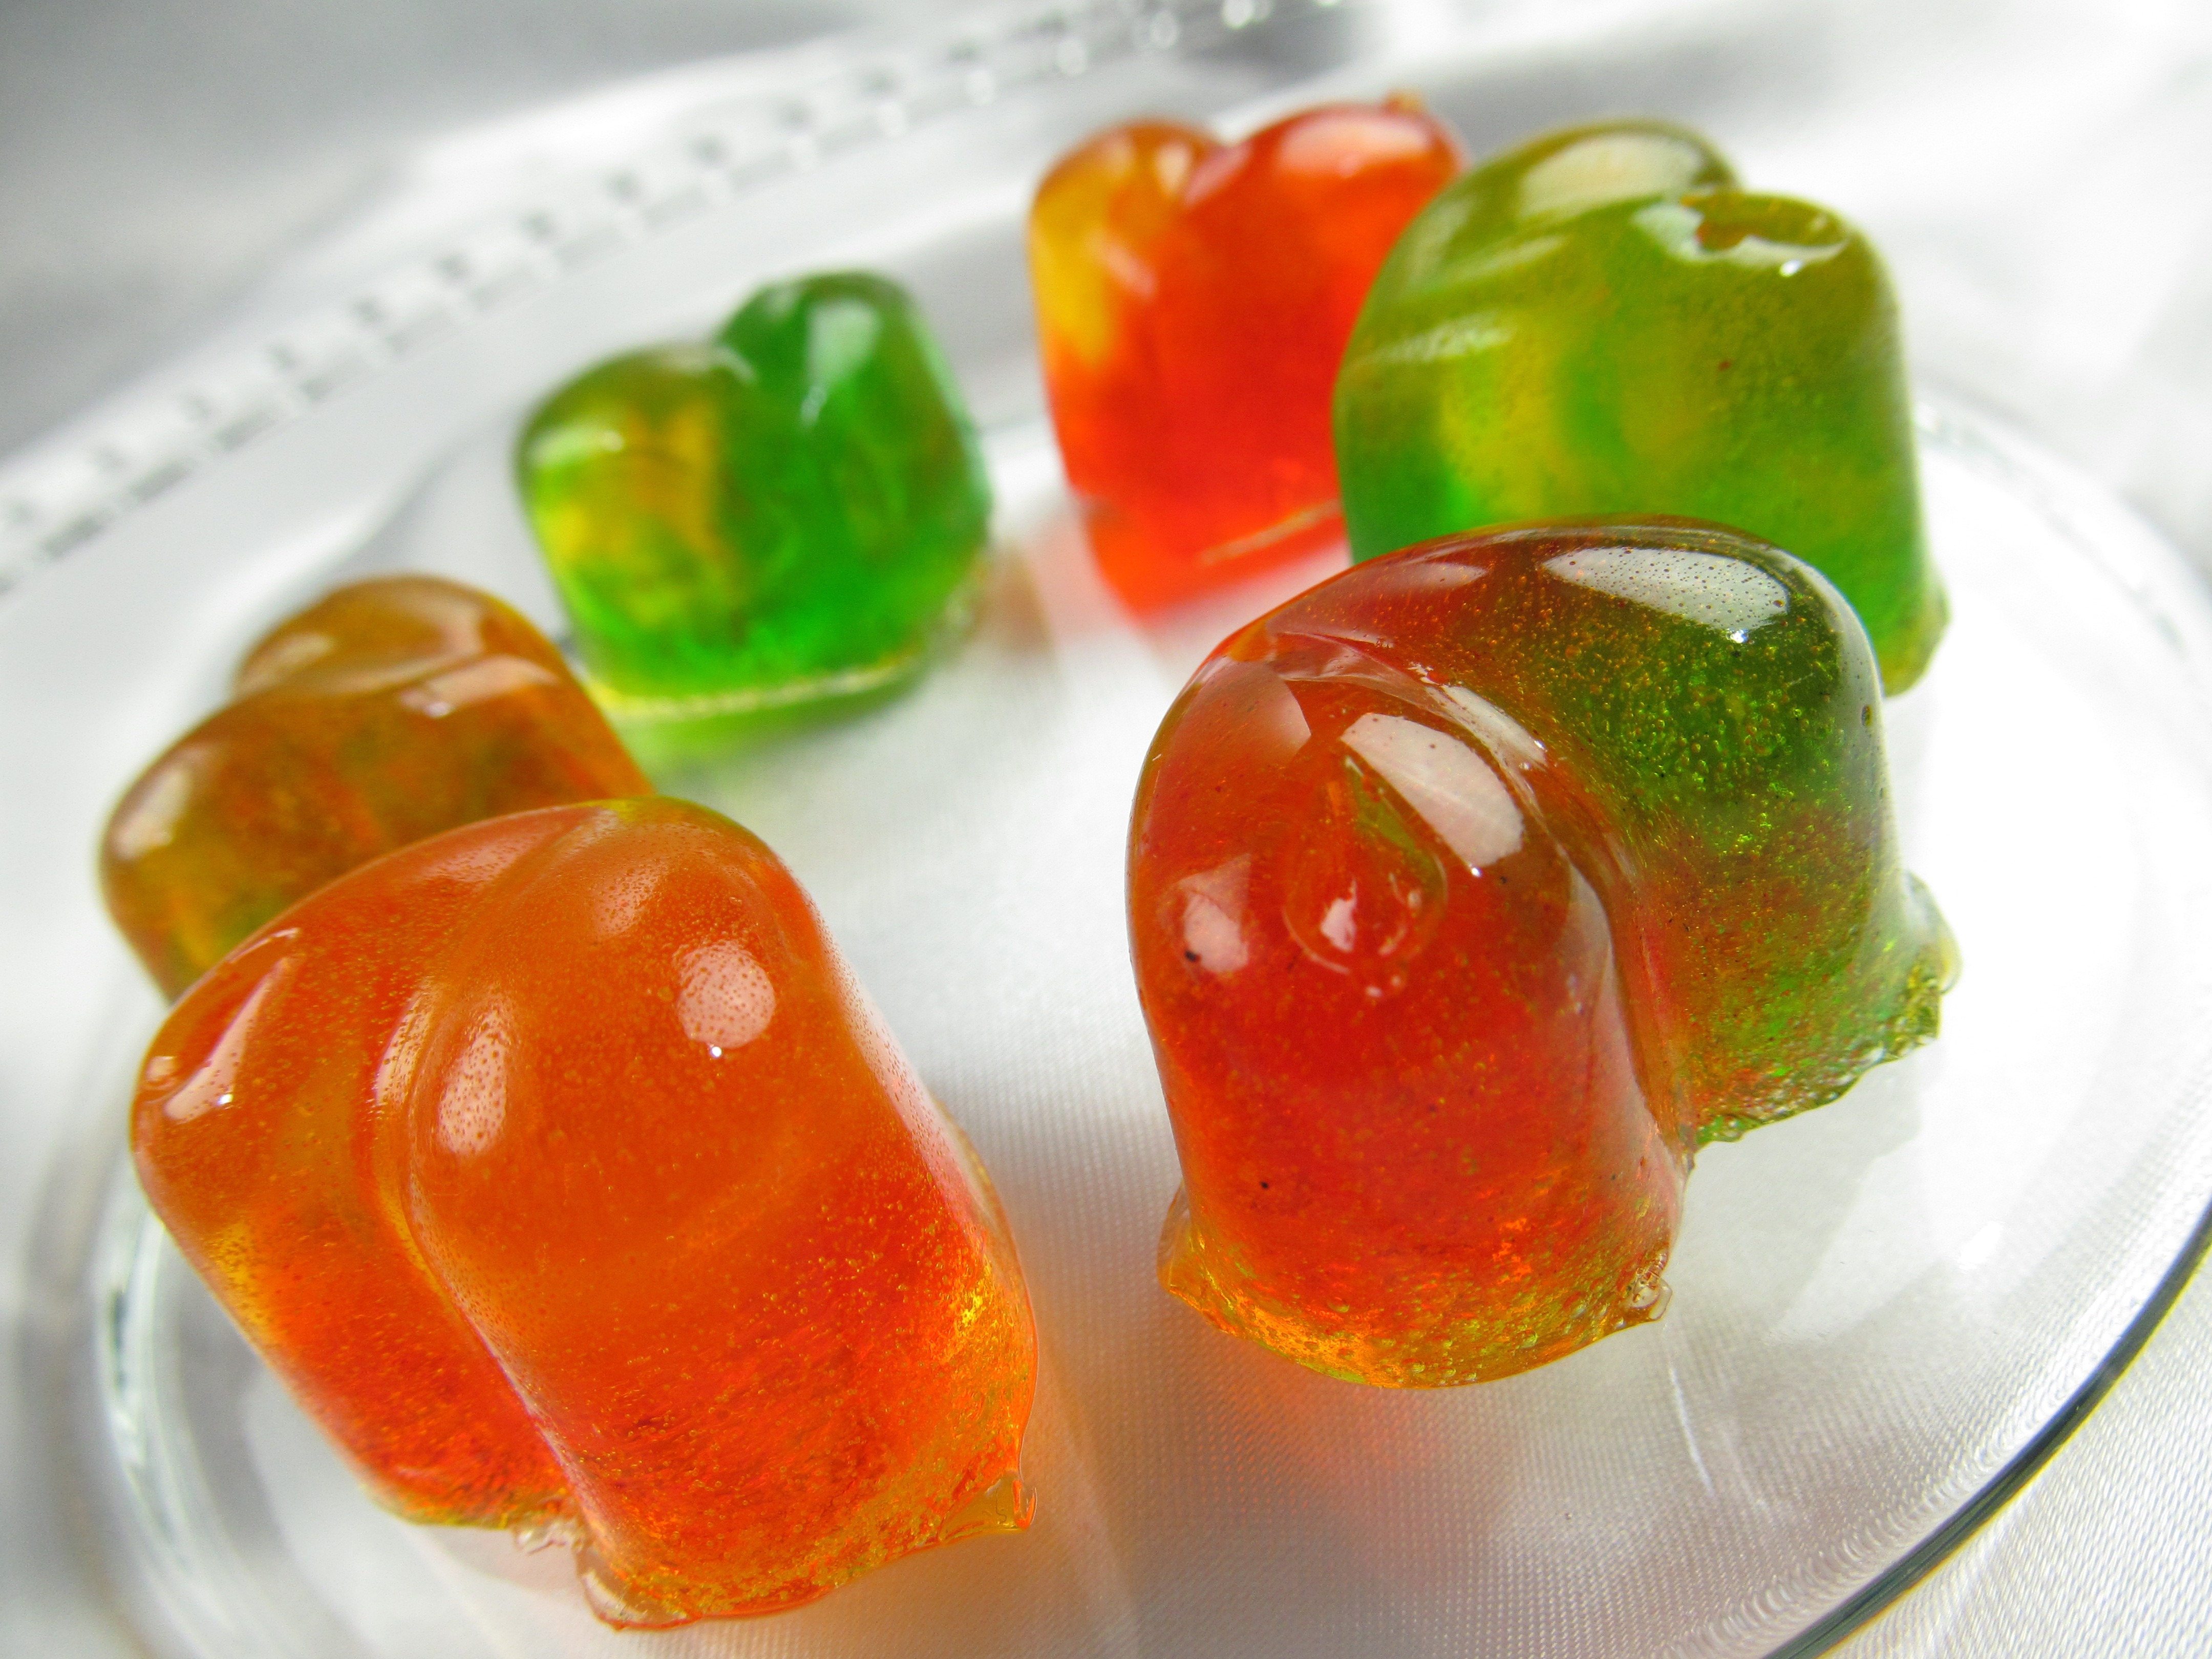
plant, fruit, sweet, summer, food, green, red, produce, vegetable, dessert, cuisine, cake, jelly, peppers, candy, confectionery, huang, gummy, flowering plant, candied fruit, gummi candy, wine gum, gumdrop, gelatin dessert